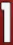
Number: 1